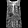
Label: Shirt